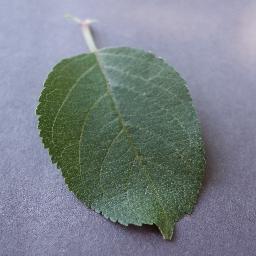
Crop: apple
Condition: healthy